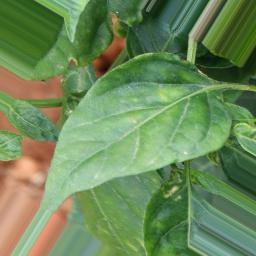
Label: nutritional